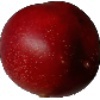
Label: nectarine